What We Do in the Shadows

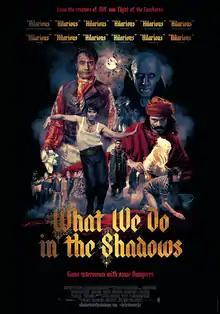
Theatrical release poster

What We Do in the Shadows is a 2014 New Zealand mockumentary comedy horror film written and directed by Jemaine Clement and Taika Waititi and the first installment in the "What We Do in the Shadows" franchise. The film also stars Clement and Waititi, along with Jonathan Brugh, Ben Fransham, Cori Gonzalez-Macuer, Stu Rutherford, and Jackie van Beek. The film's plot concerns several vampires who live together in a flat in Wellington.